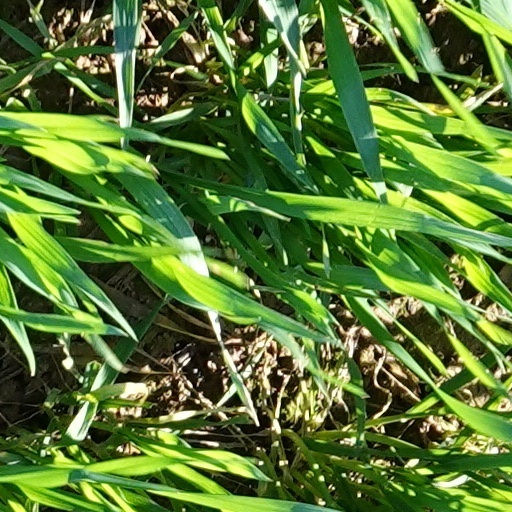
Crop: wheat